United States House Committee on Homeland Security

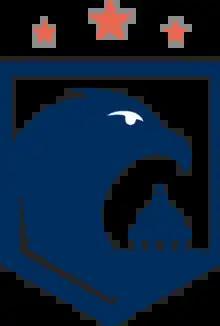
Logo used by Committee Democrats

On December 7, 2017, the Subcommittee on Emergency Preparedness, Response, and Communications held a hearing about the creation of a new office within the Department of Homeland Security (DHS) called the Countering Weapons of Mass Destruction (CWMD) Office. “The purpose of the CWMD is to work every day to prevent another catastrophic attack, one using weapons or materials that have the potential to kill our citizens in numbers that dwarf previous attacks,” said James McDonnell, assistant secretary for countering weapons of mass destruction and director of the Domestic Nuclear Detection Office for within DHS. In his remarks, the subcommittee chair Rep. Dan Donovan (R-NY) said that the threat of weapons of mass destruction "has changed and become more diverse." One witness discussed drone delivery of biological, chemical and nuclear weapons as one of the newest threats to homeland security.